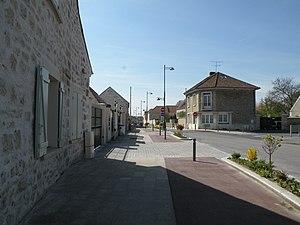
rue de Bruyères-sur-Oise, val d'oise, france
Bruyères-sur-Oise est une commune française située dans le département du Val-d'Oise, en région Île-de-France.